Jirga (film)

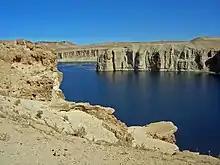
Lake Band-e-Amir in Afghanistan. Photo by: Carl Montgomery

The next morning Mike offers the taxi driver even more money and begs him to drive to the village. The driver accepts and they begin the journey. The pair are stopped at a road block and the taxi driver warns Mike it is the Taliban. Mike gets out of the car and scrambles down a nearby cliff to escape the Taliban who shoot at him but do not follow down the cliff. Mike begins to walk towards the village but collapses from the heat and dehydration. Taliban soldiers find him unconscious in the desert and take him captive, chaining him in a cave.